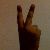
The image shows a hand gesture representing the number 2 in Indian Sign Language.